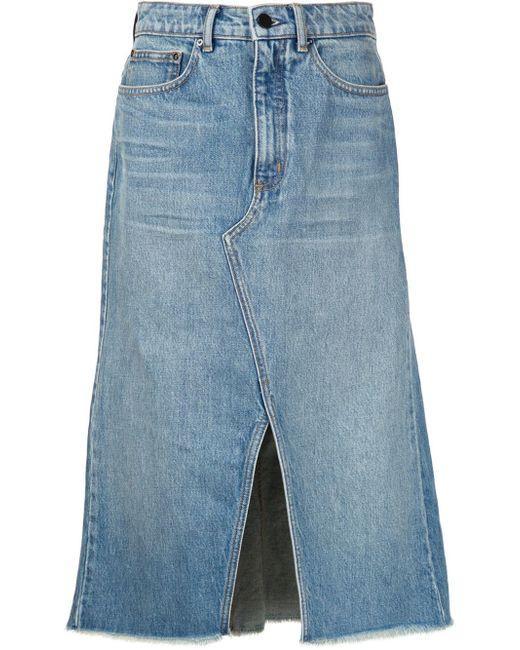
Stylischer Slim Fit Jeansrock für Damen